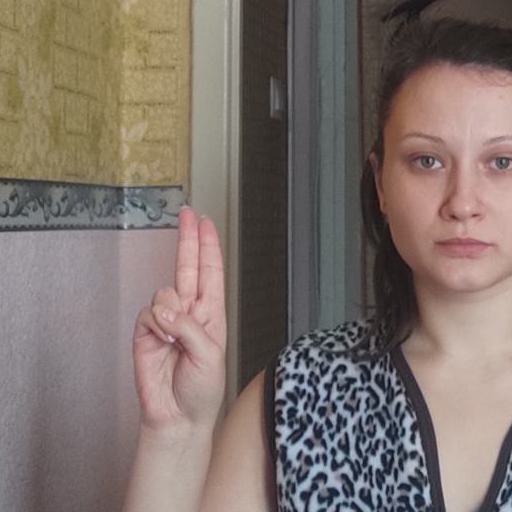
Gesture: two_up